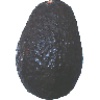
Label: avocado